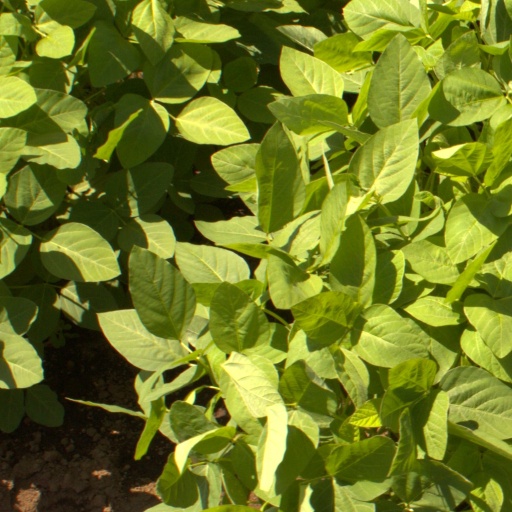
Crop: soybean